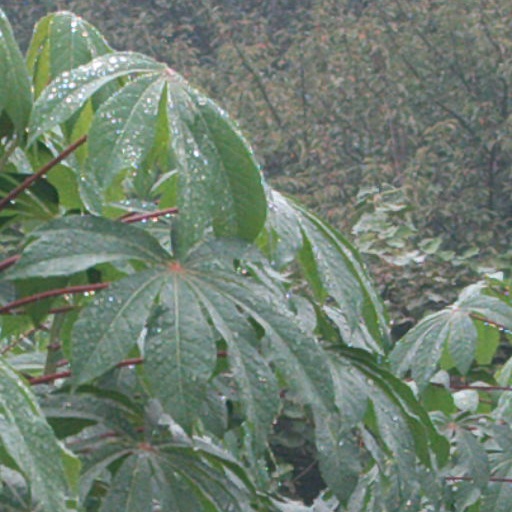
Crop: cassava